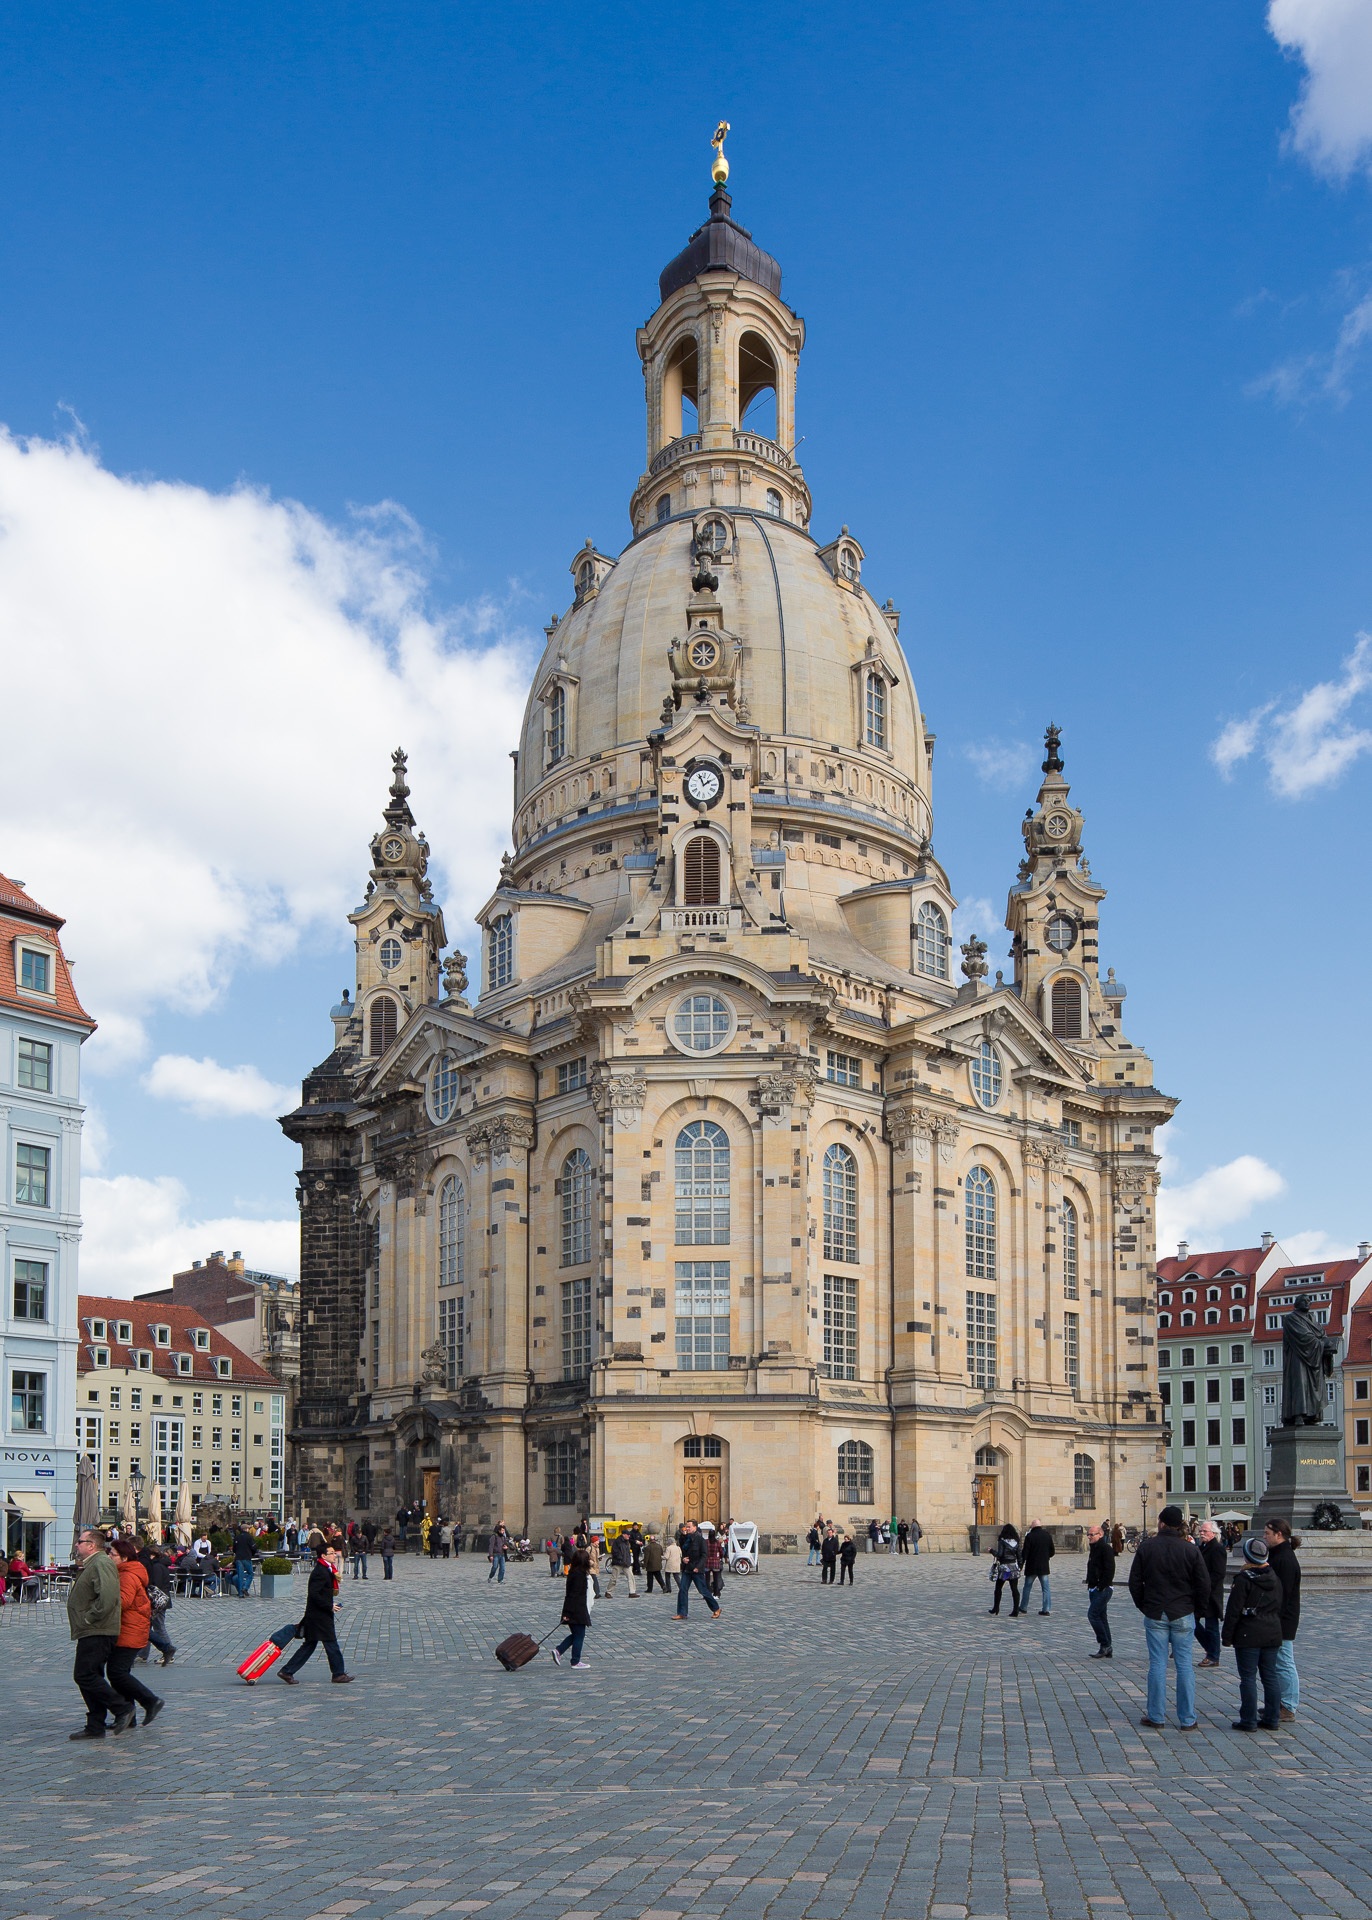
building, city, monument, cityscape, tower, plaza, landmark, facade, church, cathedral, tourism, place of worship, old town, spire, germany, town square, basilica, frauenkirche, saxony, dresden, gothic architecture, neumarkt, tours